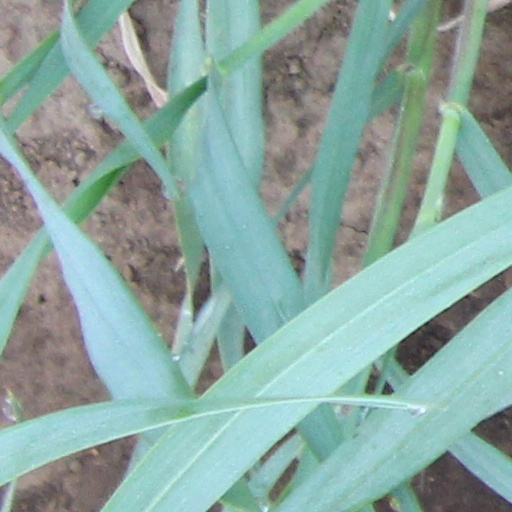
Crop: wheat